George Hill (agronomist)

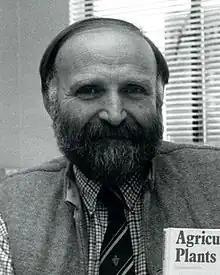
Hill in 1991

George Darvel Hill (16 June 1938 – 17 July 2017) was a New Zealand agronomist, naval reservist, and a justice of the peace and unionist.